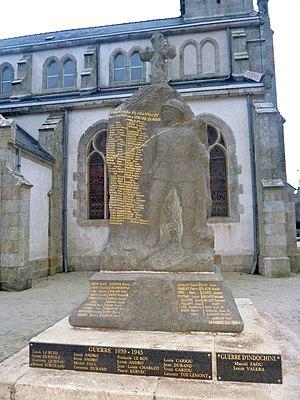
Le monument aux morts de Plobannalec
Plobannalec-Lesconil [plobanalɛk lɛskonil] est une commune du département du Finistère, dans la région Bretagne, en France. Située tout au sud de l'entité de tradition du Pays Bigouden, la commune est constituée de deux agglomérations :